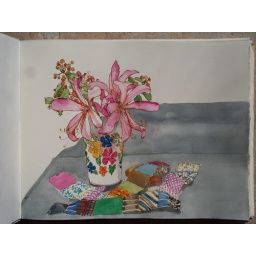
Sketch August eighteenth naked lady lily in a plastic cup and quilt sqauares